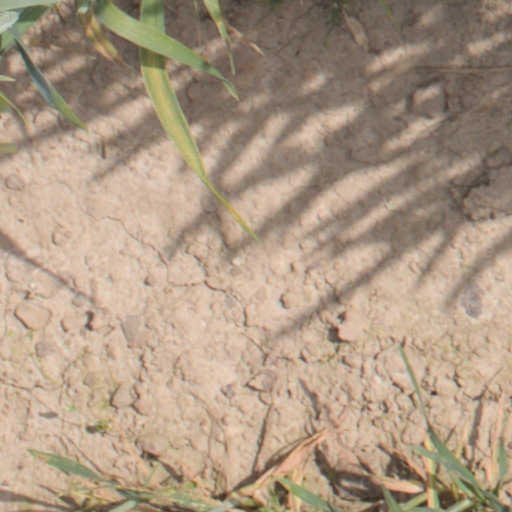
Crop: wheat